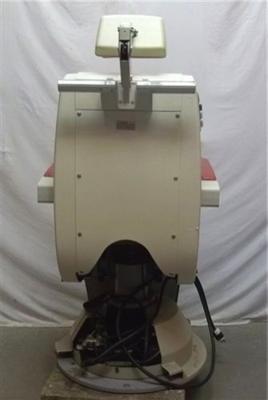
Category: chair